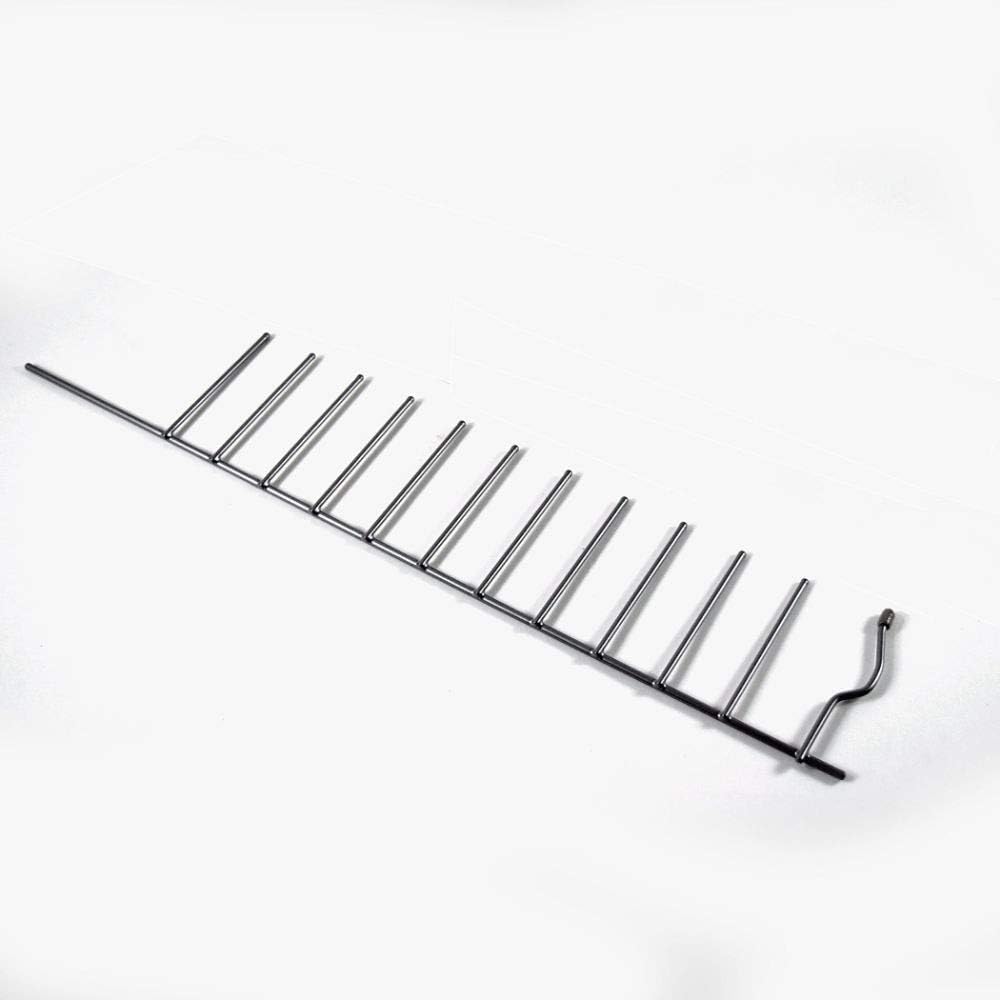
Whirlpool W10728160 Tine-Row, White
Category: Tools & Home Improvement
Tine-Row for dishwasher
Features: This Is A Genuine Replacement Part. Whirlpool Tine-Row For Dishwasher W10728160 | Country Of Origin: United States | Number Of Items: 1